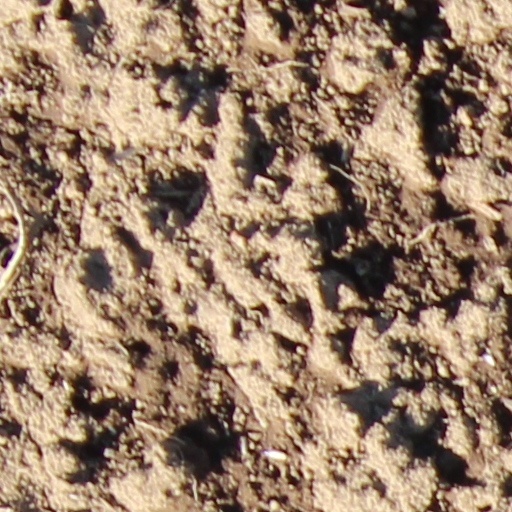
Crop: wheat